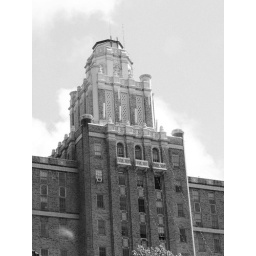
I don't know what building this is, but a black and white treament was in order.